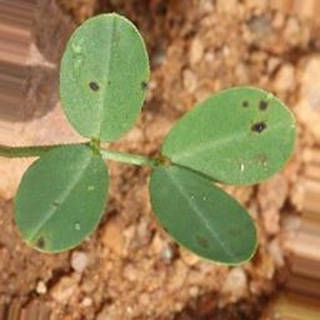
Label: groundnut_late_leaf_spot